The Performance Arcade

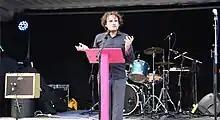
Artistic director and curator Sam Trubridge

The Performance Arcade was first held in 2011 and was founded and is led by the Director, Sam Trubridge. It often attracts up to 60,000 people. In 2021 Sam Trubridge received the Arts Wellingtonian of the Year award as founder of The Performance Arcade.